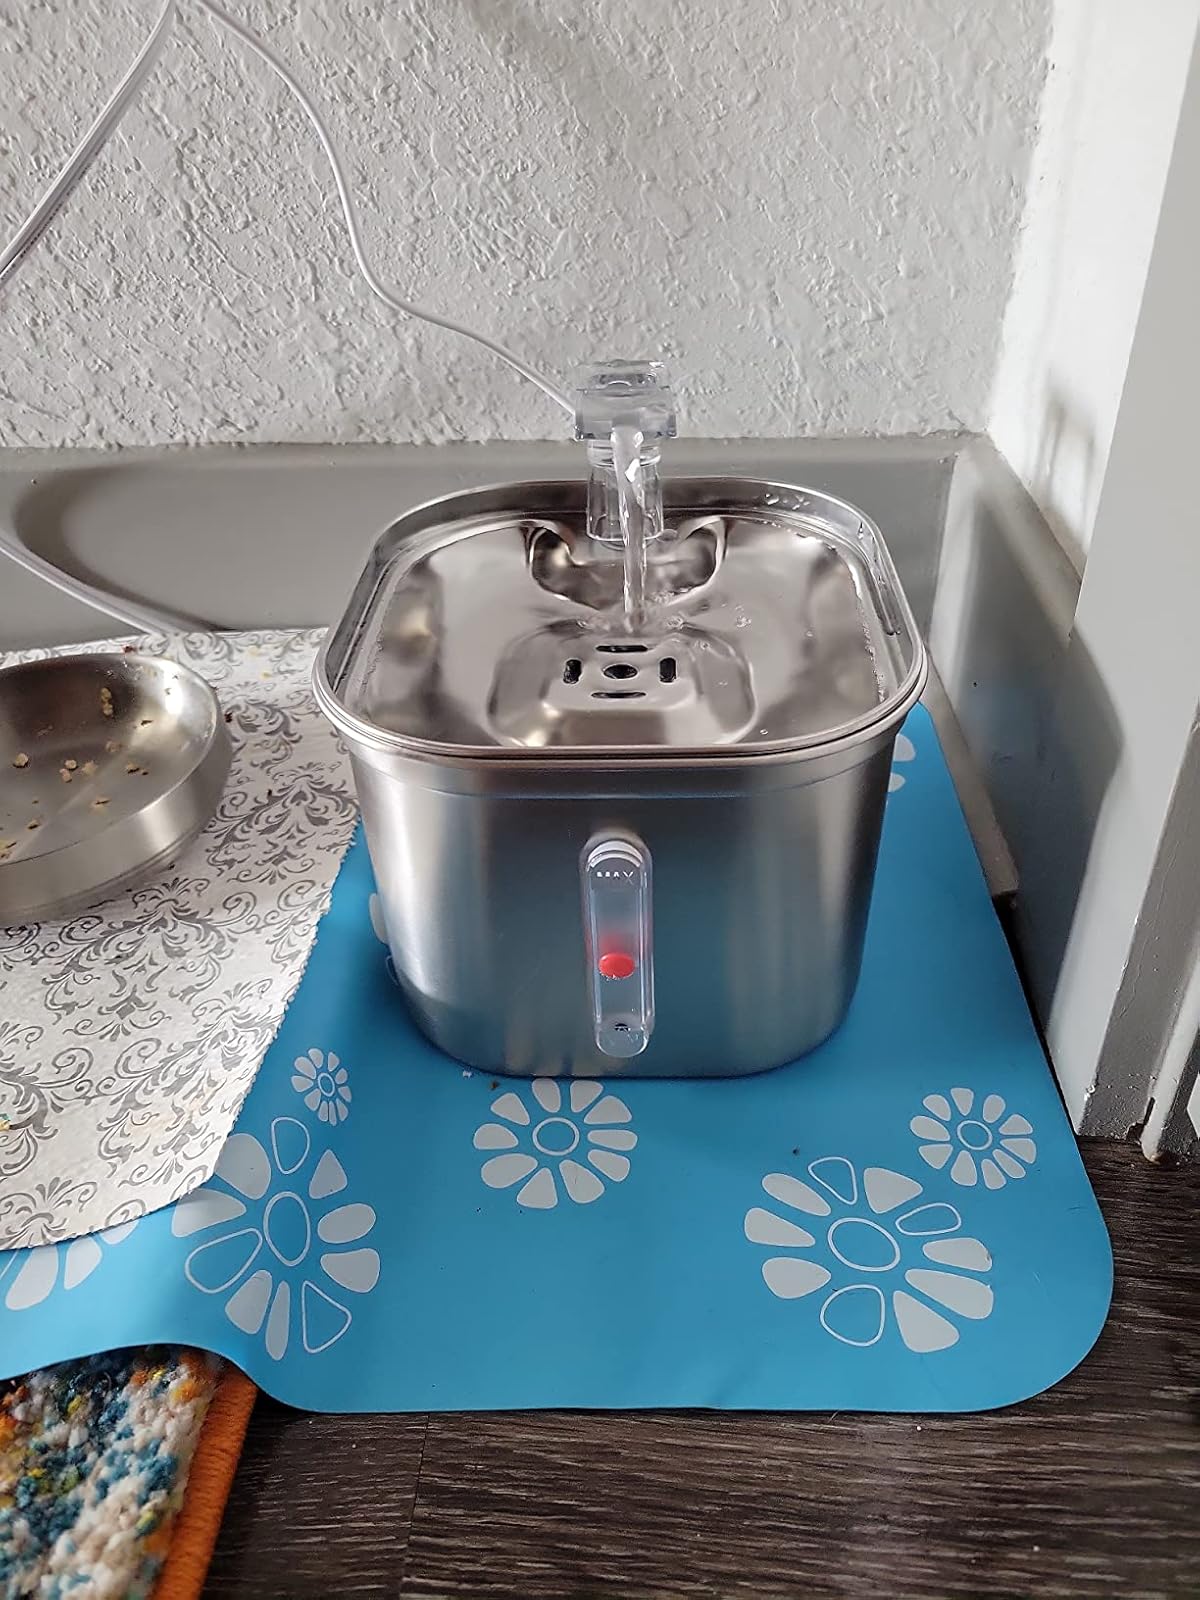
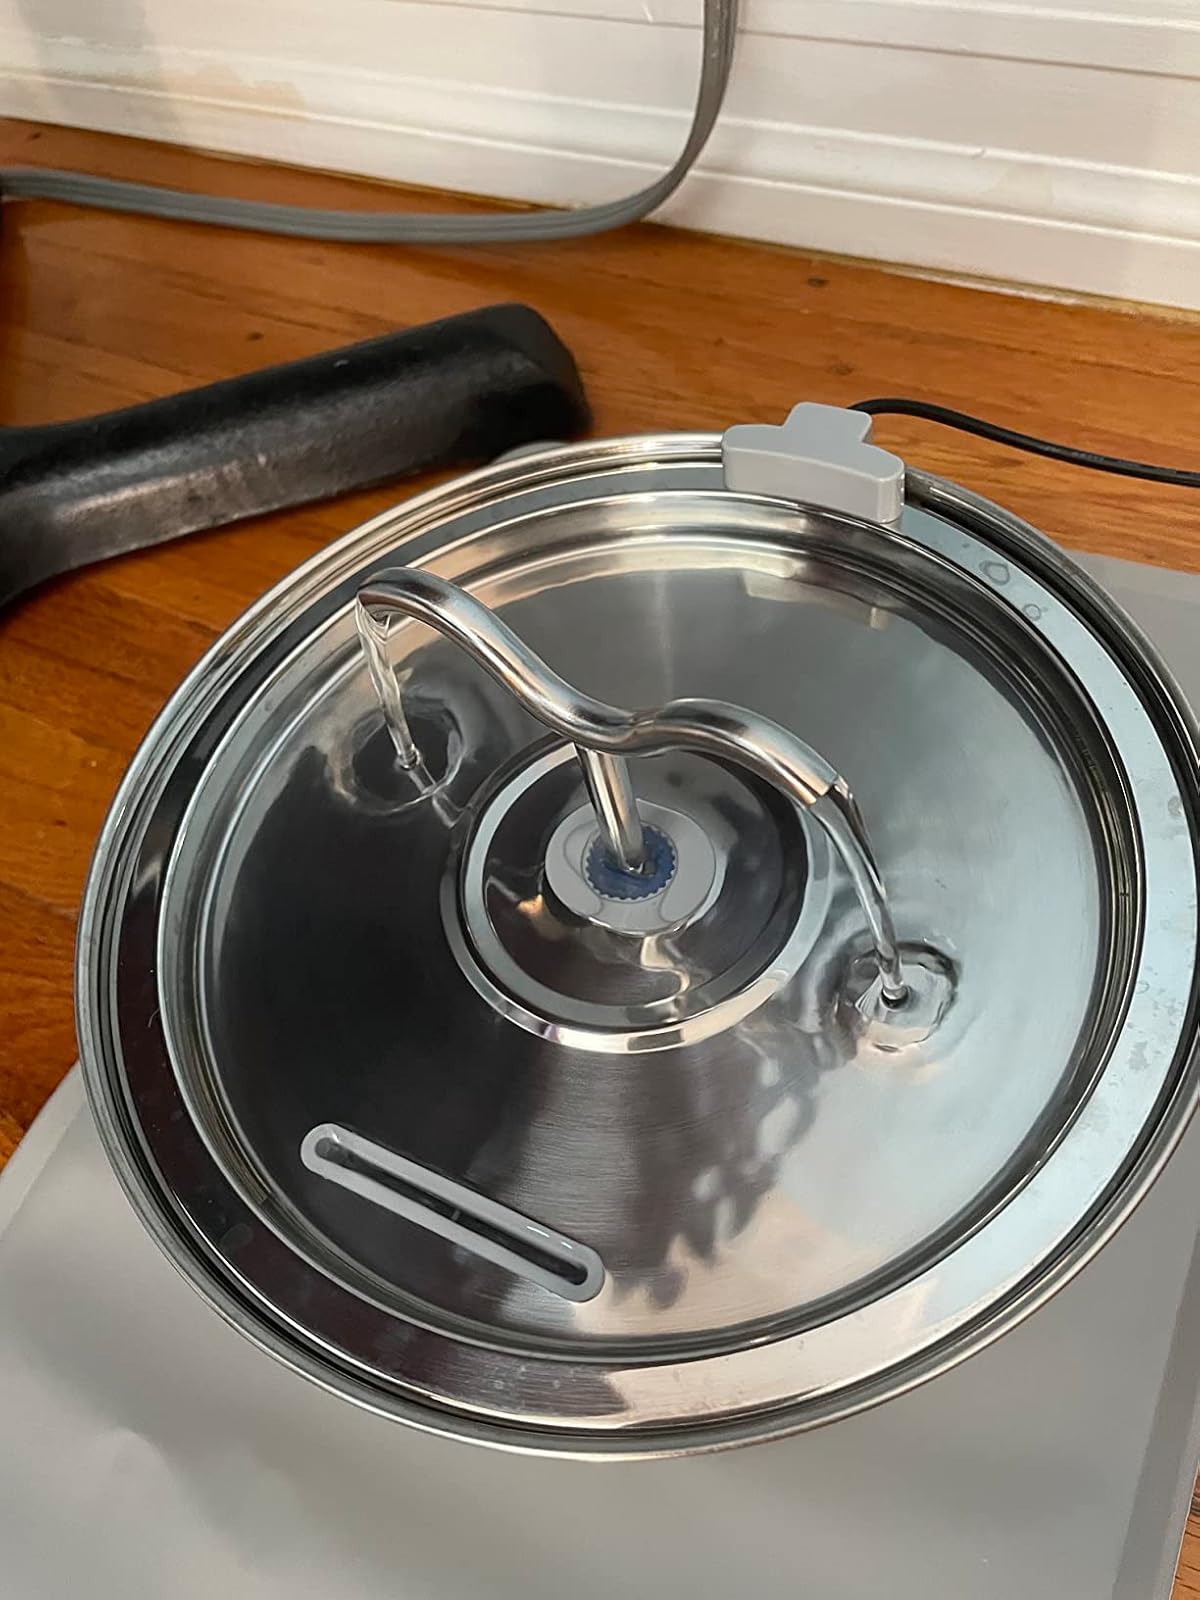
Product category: items_bowl
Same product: no